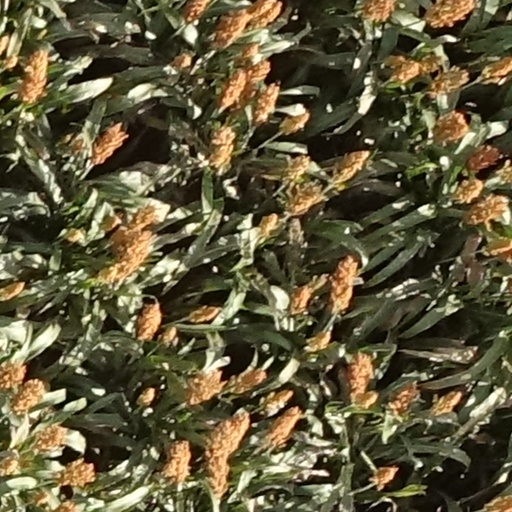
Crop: sorghum